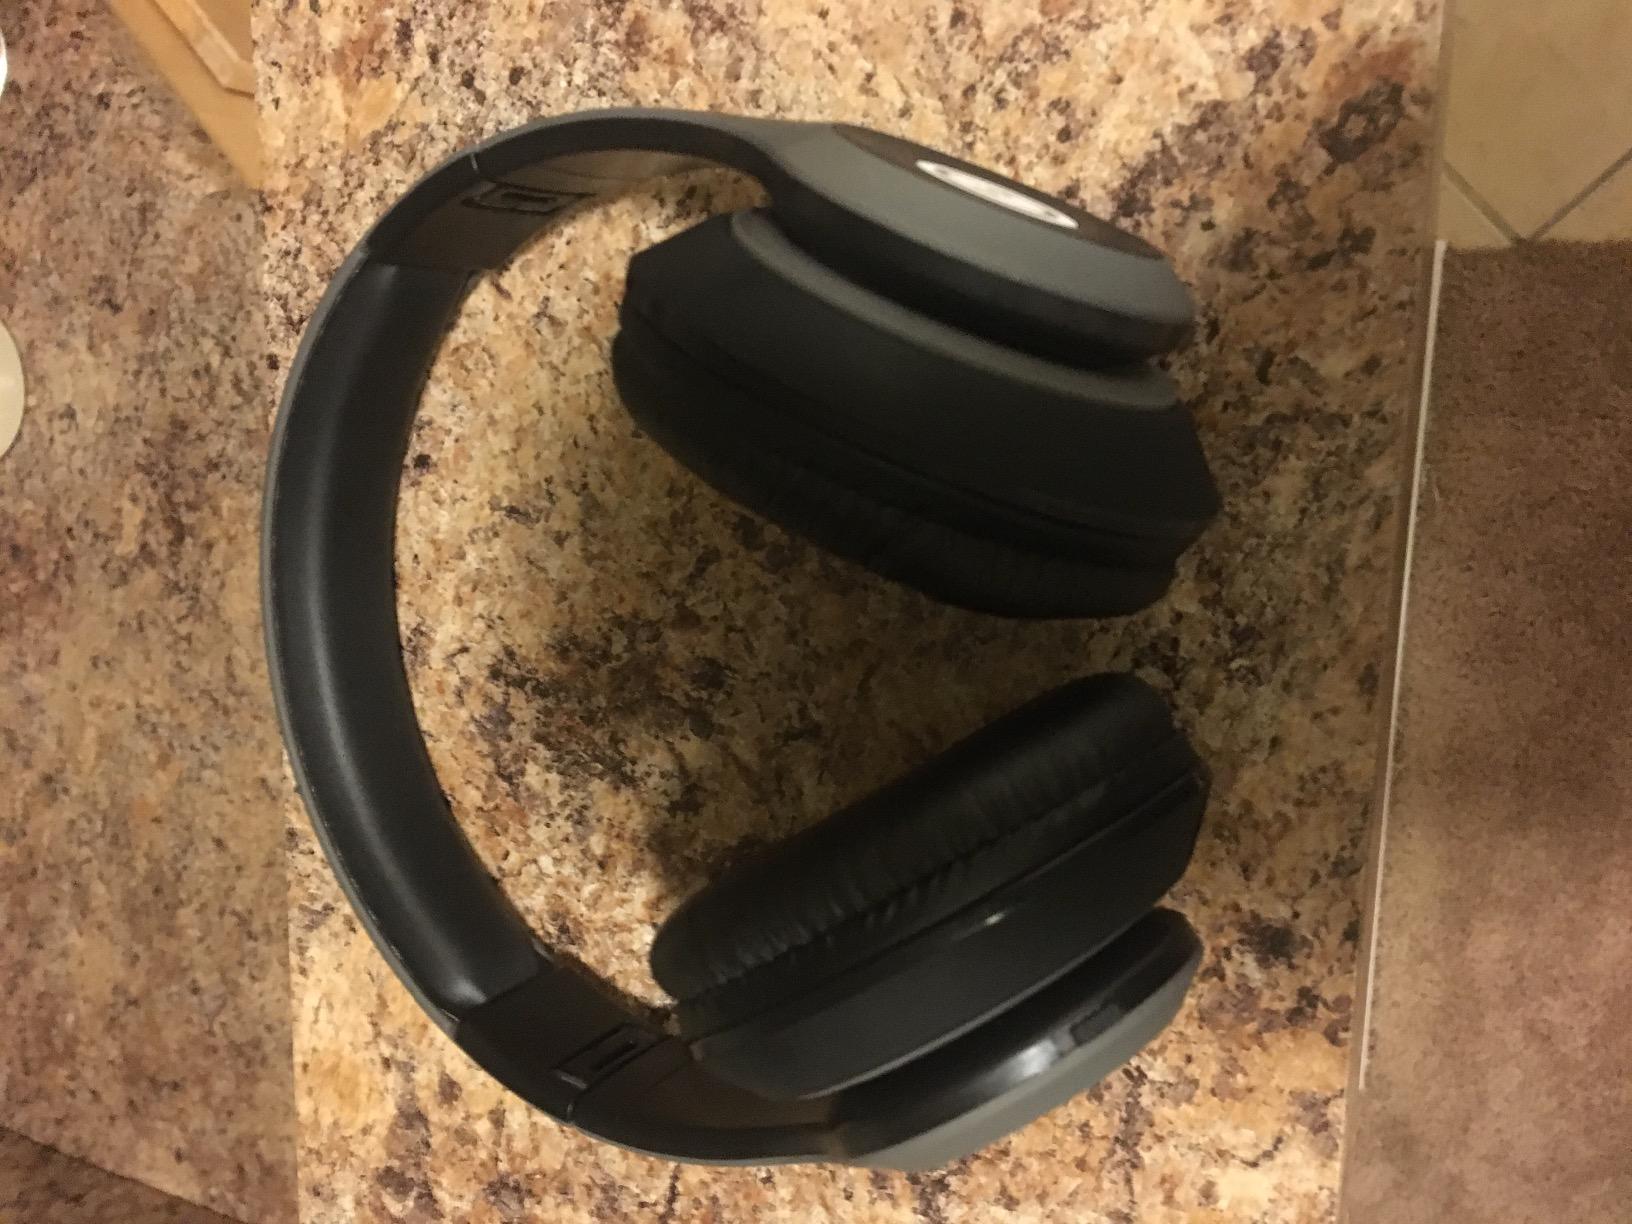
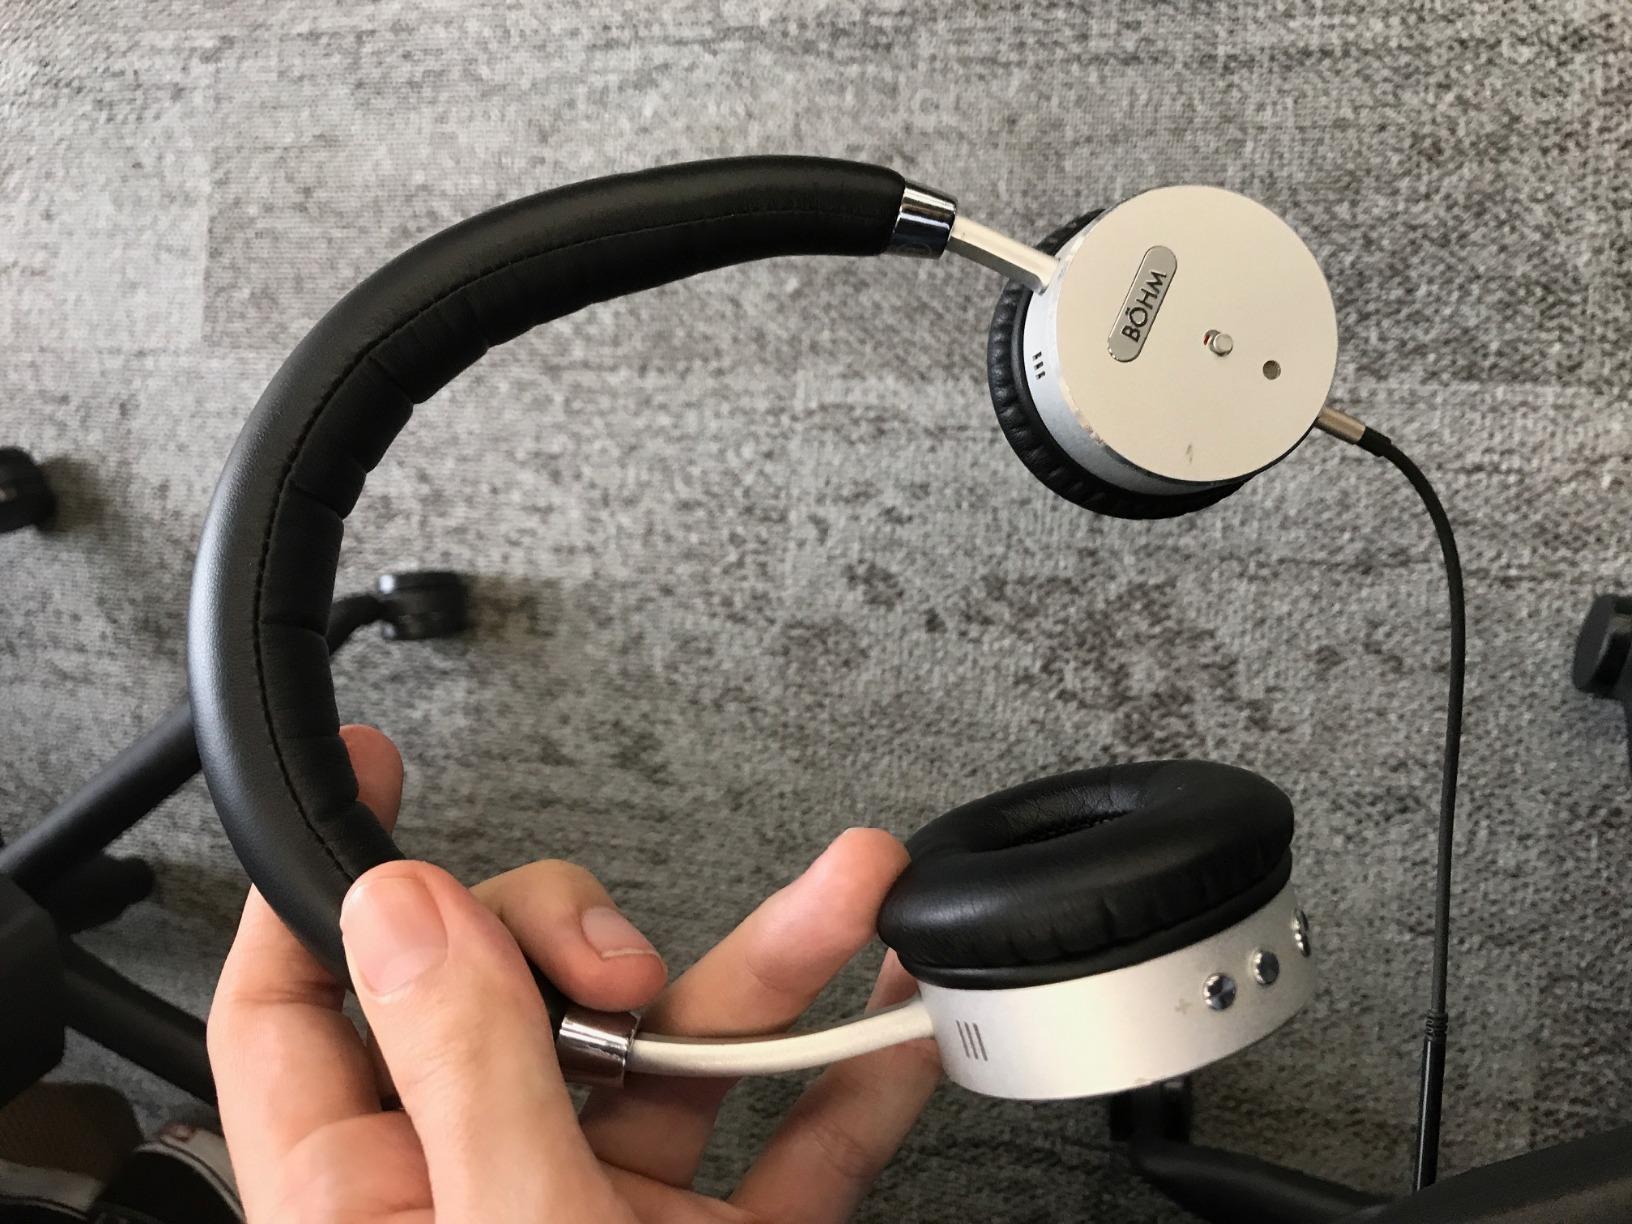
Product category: headphones
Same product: no